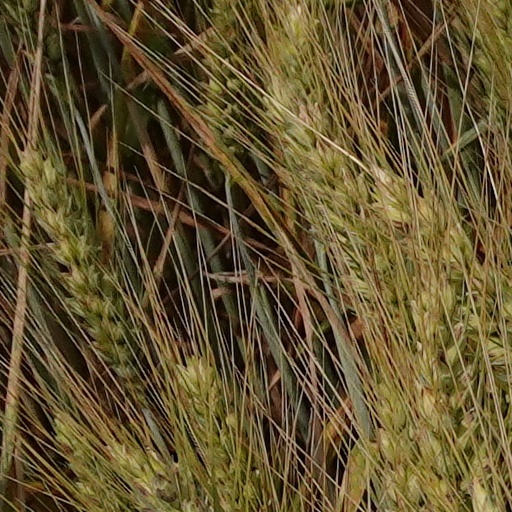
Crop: wheat